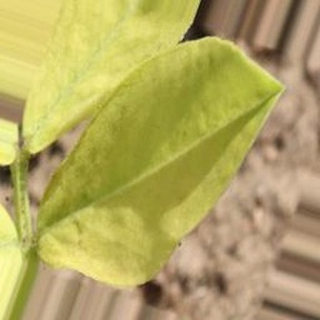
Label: groundnut_nutrition_deficiency